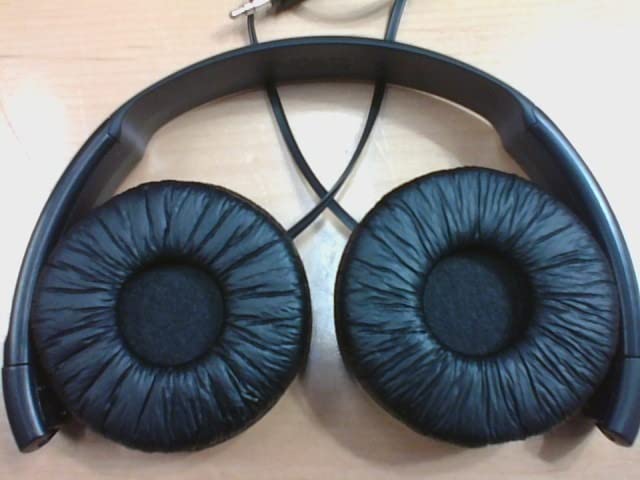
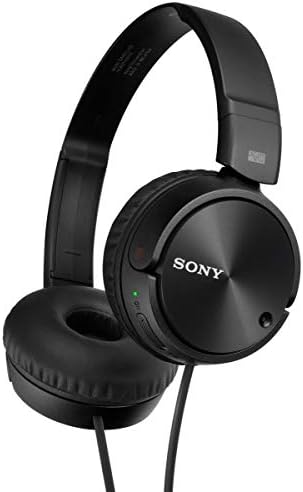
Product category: headphones
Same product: yes